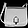
Label: Bag